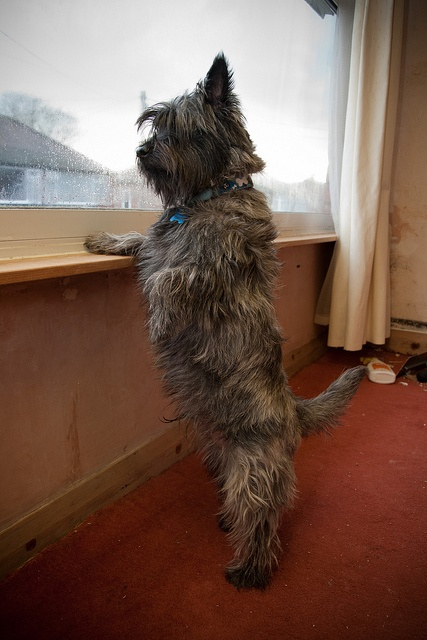
A dog standing at a window looking out with great anticipation.
A little dog staring out a window, during the day.
A small gray dog leaning up against a seat in a  window.
The dog is looking out the low window.
A small dog stands on its hind legs to look out the window.